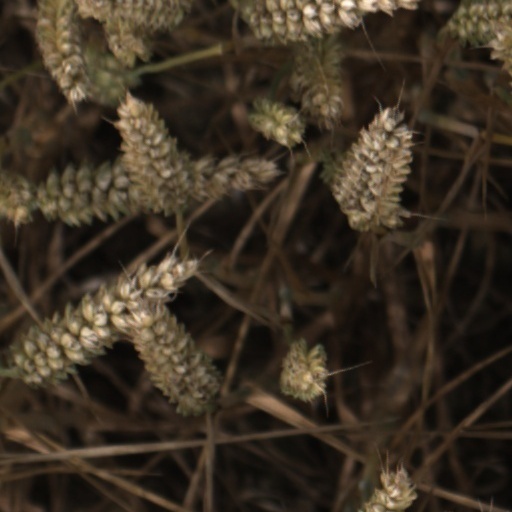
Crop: wheat